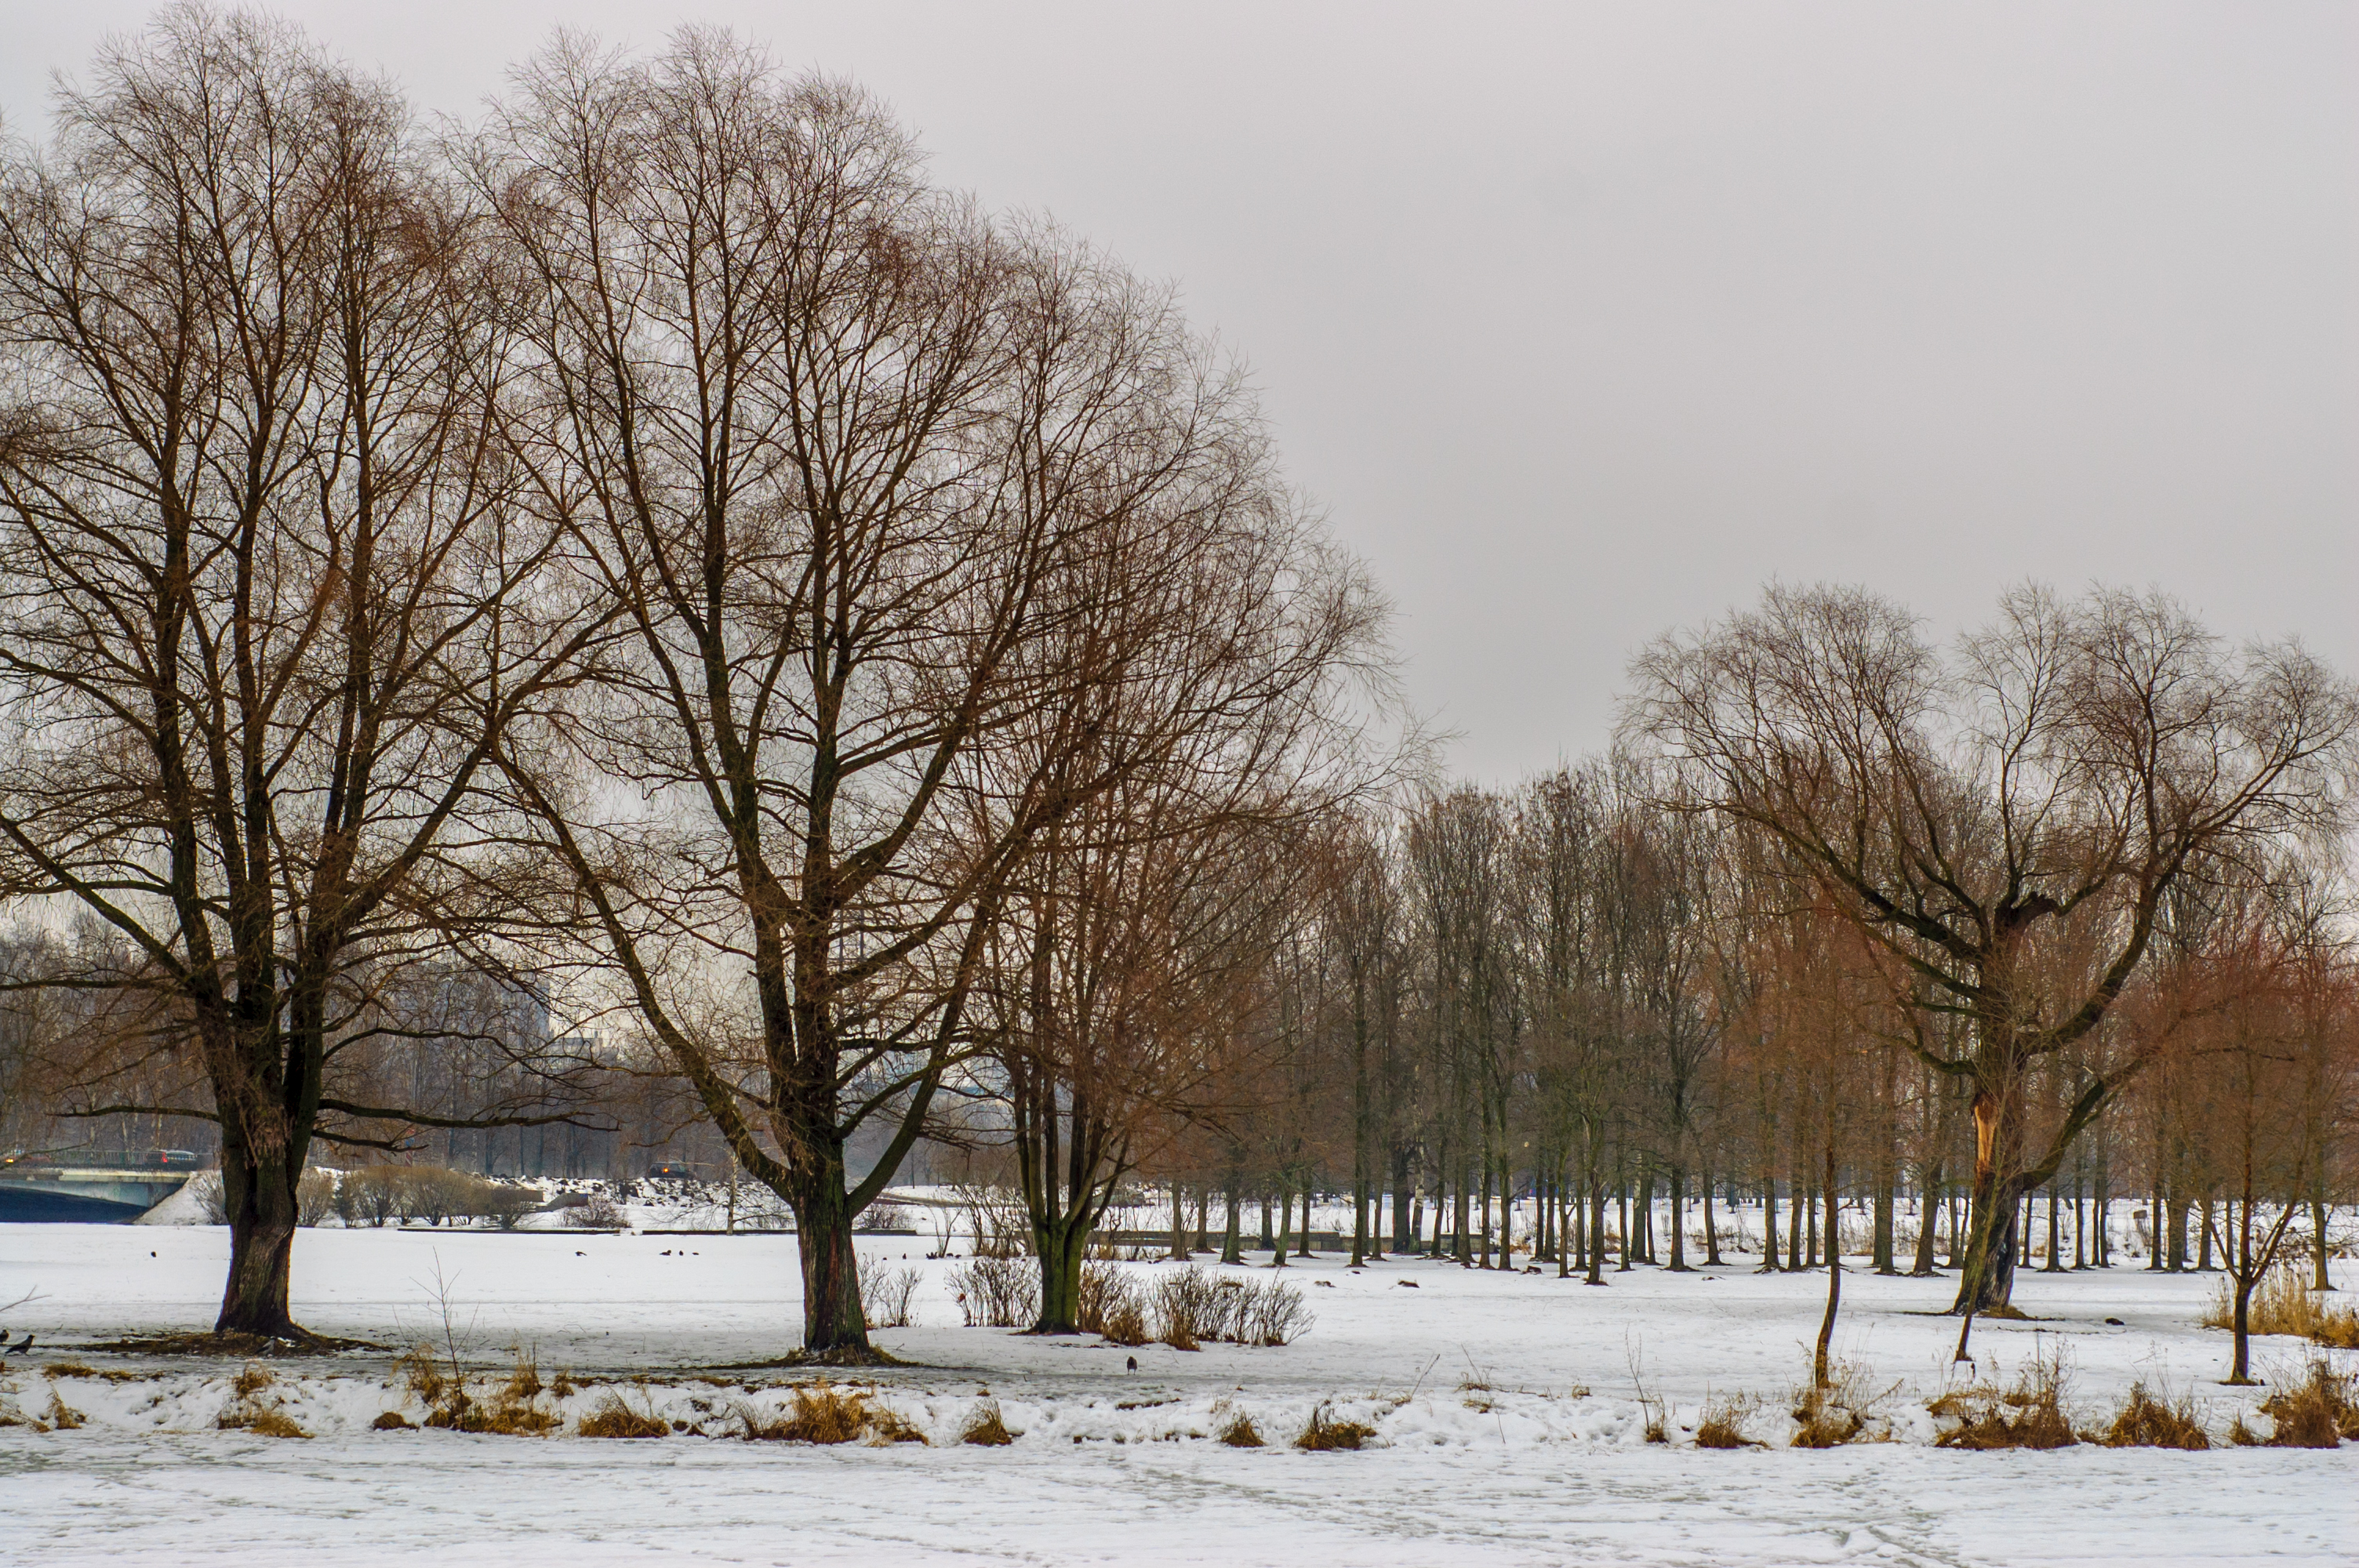
image, sky, snow, tree, natural environment, natural landscape, twig, plant, branch, wood, atmospheric phenomenon, trunk, biome, woody plant, plain, freezing, landscape, grass, winter, frost, forest, precipitation, event, horizon, wildlife, deciduous, woodland, plant stem, wetland, grove, ice